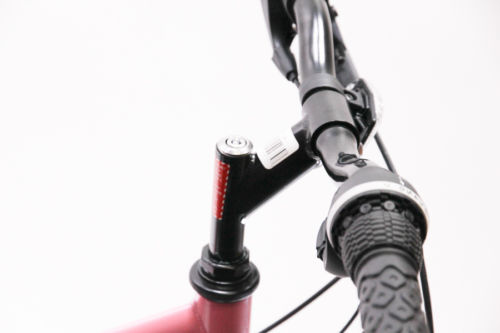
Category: bicycle